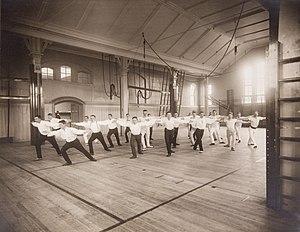
La gymnastique suédoise, discipline structurée par Pehr Henrik Ling au début du XIXᵉ siècle, combine les gestes classiques de la gymnastique en y adjoignant des exercices de kinésithérapie. Cette méthode s'appuie depuis ses origines sur les données d'anatomie humaine connues au XIXe siècle : elle repose sur une décomposition analytique des mouvements du corps. En 1978, Johan Holmsäter et une équipe de kinésithérapeutes a agrémenté cette pratique de chansons modernes afin de lui donner un aspect ludique.